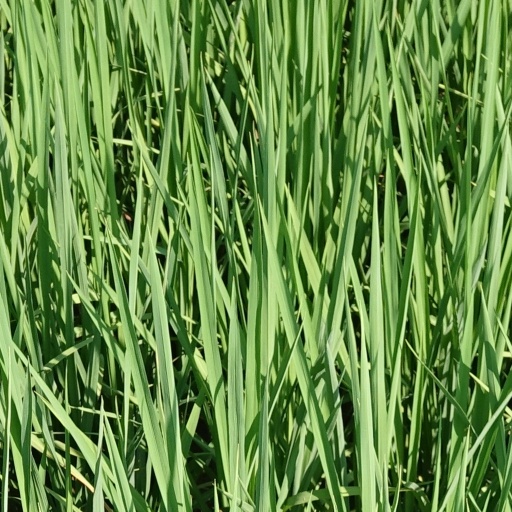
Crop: rice